Court of Cassation (France)

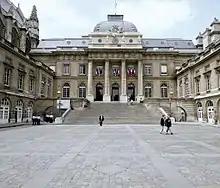
The building of the Court of Cassation

The prosecution, or "parquet général", is headed by the Chief Prosecutor ("procureur général"). The Chief Prosecutor is a judicial officer, but does not prosecute cases; instead, his function is to advise the Court on how to proceed, analogous to the Commissioner-in-Council's role within the Conseil d'État (lit. Council of State, but function may vary). Duties include filing motions to bring cases before the Court "in the name of the law" and bringing cases before the French Court of Justice ("Cour de justice de la République"), which tries government officials for crimes committed while in office. The Chief Prosecutor is assisted by two Chief Deputy Prosecutors ("premiers avocats généraux") and a staff of about 22 deputy prosecutors ("avocats généraux"), and two assistant prosecutors ("substituts").